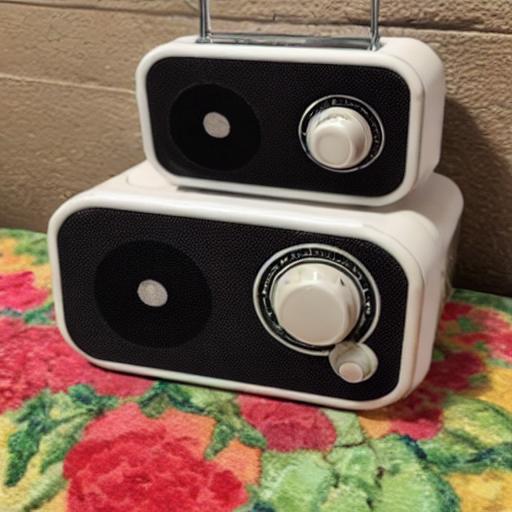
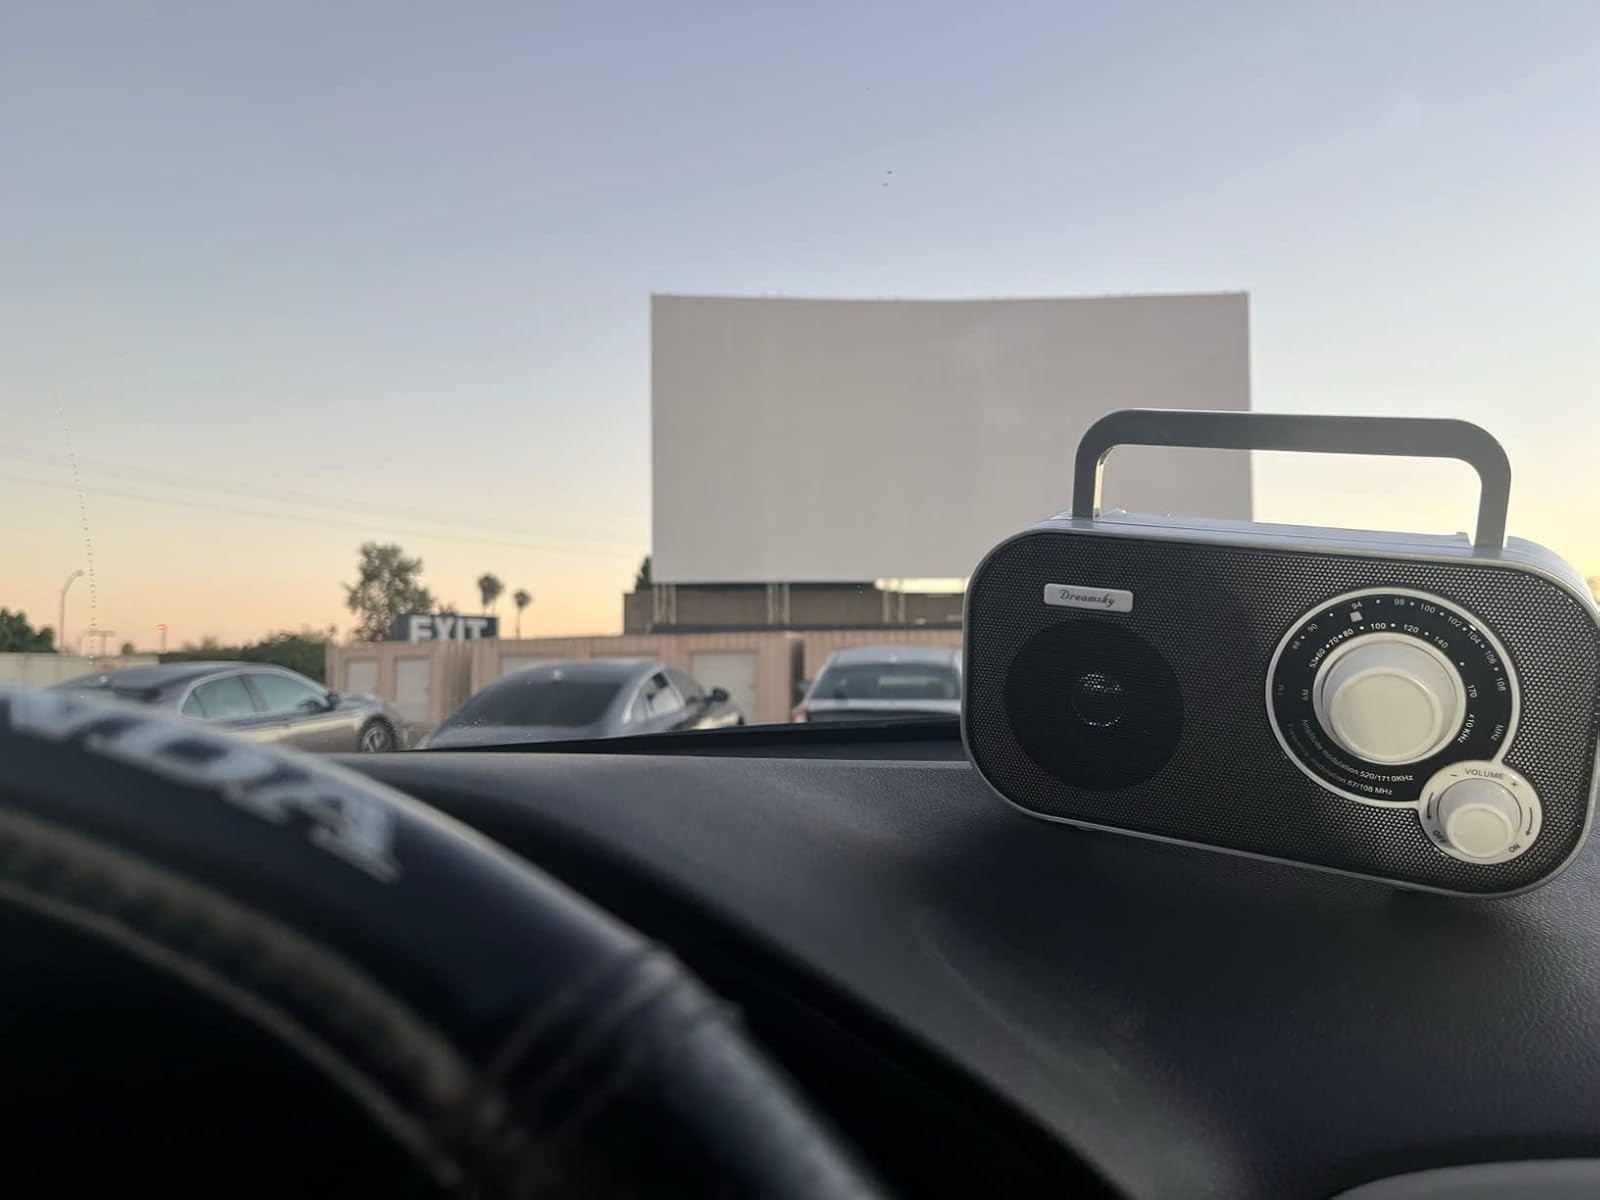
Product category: radio
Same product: no